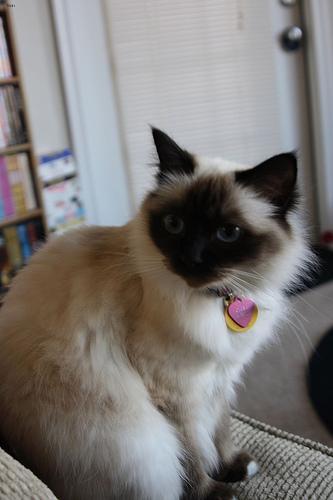
Birman